Ulysse Trélat

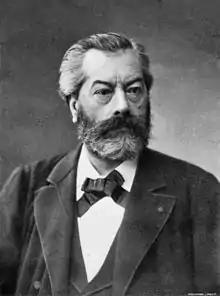
Ulysse Trélat

Ulysse Trélat (13 August 1828, Paris – 28 March 1890) was a French surgeon remembered for describing the Leser–Trélat sign.